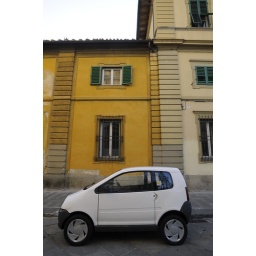
The roof of this car came to just above my waist.